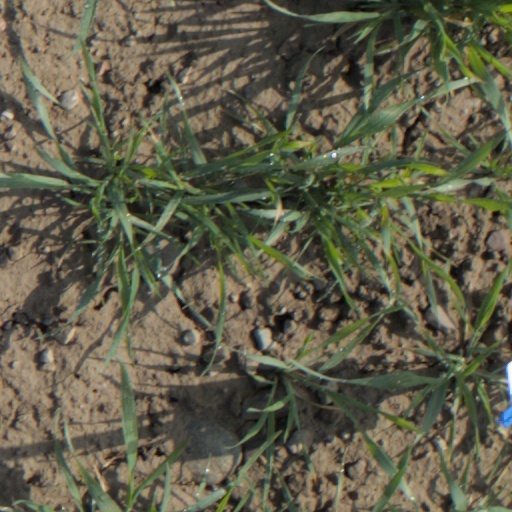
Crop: wheat